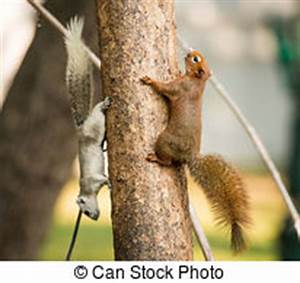
Label: scoiattolo